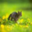
Label: cat